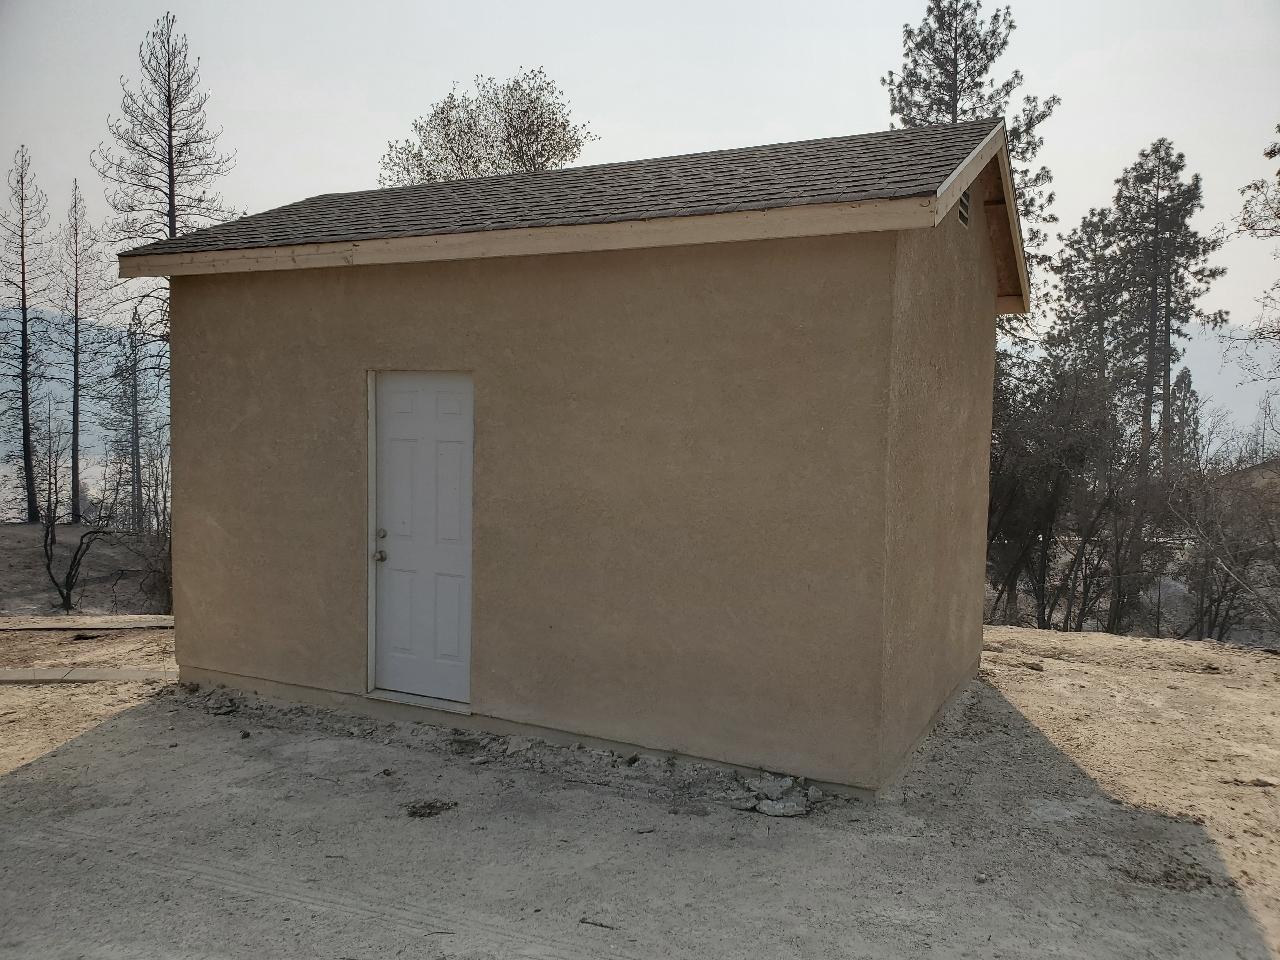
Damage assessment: no_damage